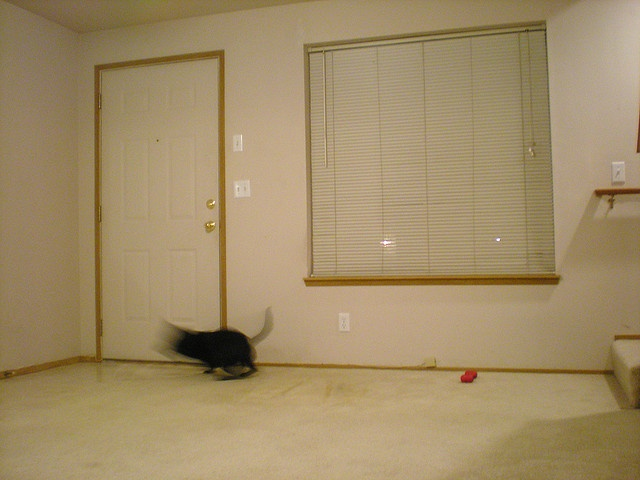
A black cat standing in front of a door under a window.
A blurry picture of a cat playing in an empty room with white carpet and walls.
a black cat in an empty room painted white
A black cat in a big empty room with a big  window.
A room with a cat, blinds and a rug in it.